Knick Knack

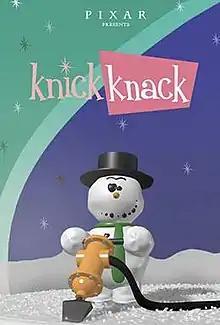
Poster for "Knick Knack"

Knick Knack is a 1989 American animated short film produced by Pixar that was written and directed by John Lasseter. The short is about a snow globe snowman who wants to join the other travel souvenirs in a summer-themed party. However, the glass dome that surrounds him prevents him from doing so, thus leading to his many tries to break out of his snow globe. "Knick Knack" is Pixar's fourth short and the final short produced during the company's tenure as a hardware company. It was also the final Pixar short film released before the company's first feature-length film "Toy Story".